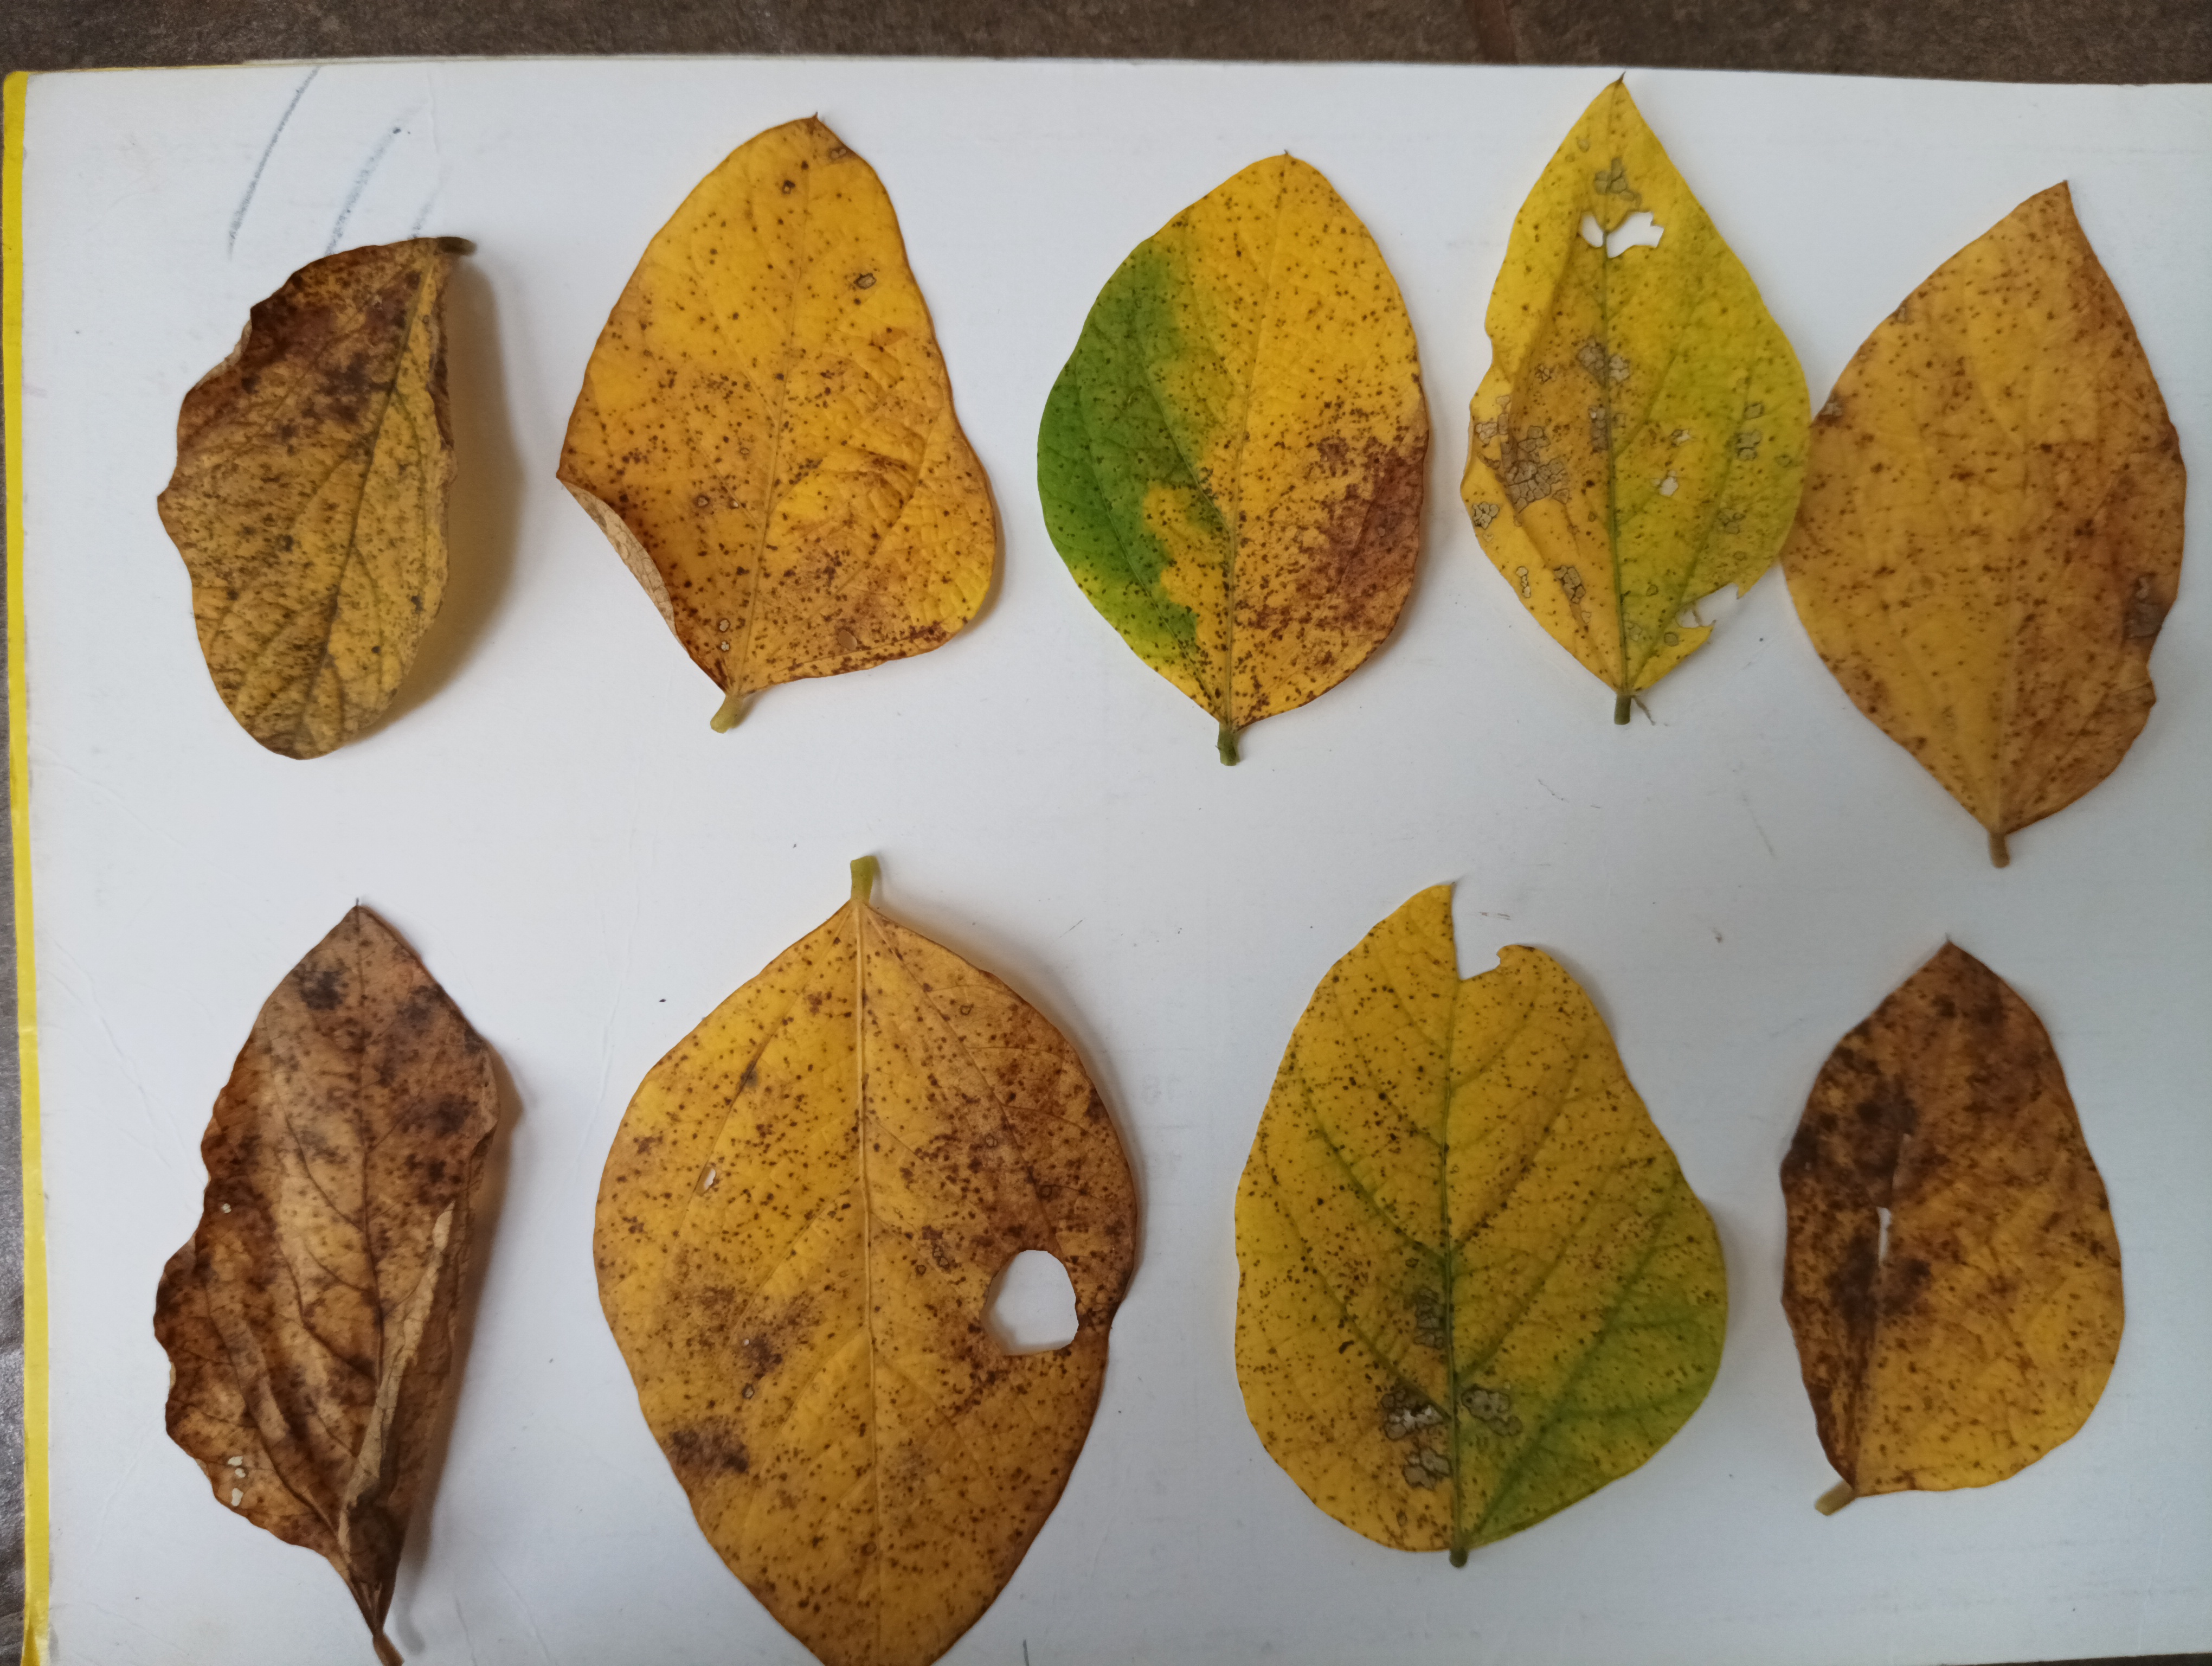
Label: Septoria_Brown_Spot